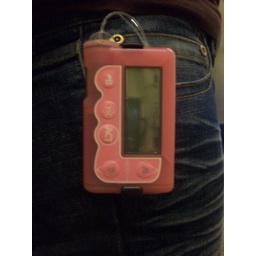
I'm the only girl in my trial group so I got the pink one. =)